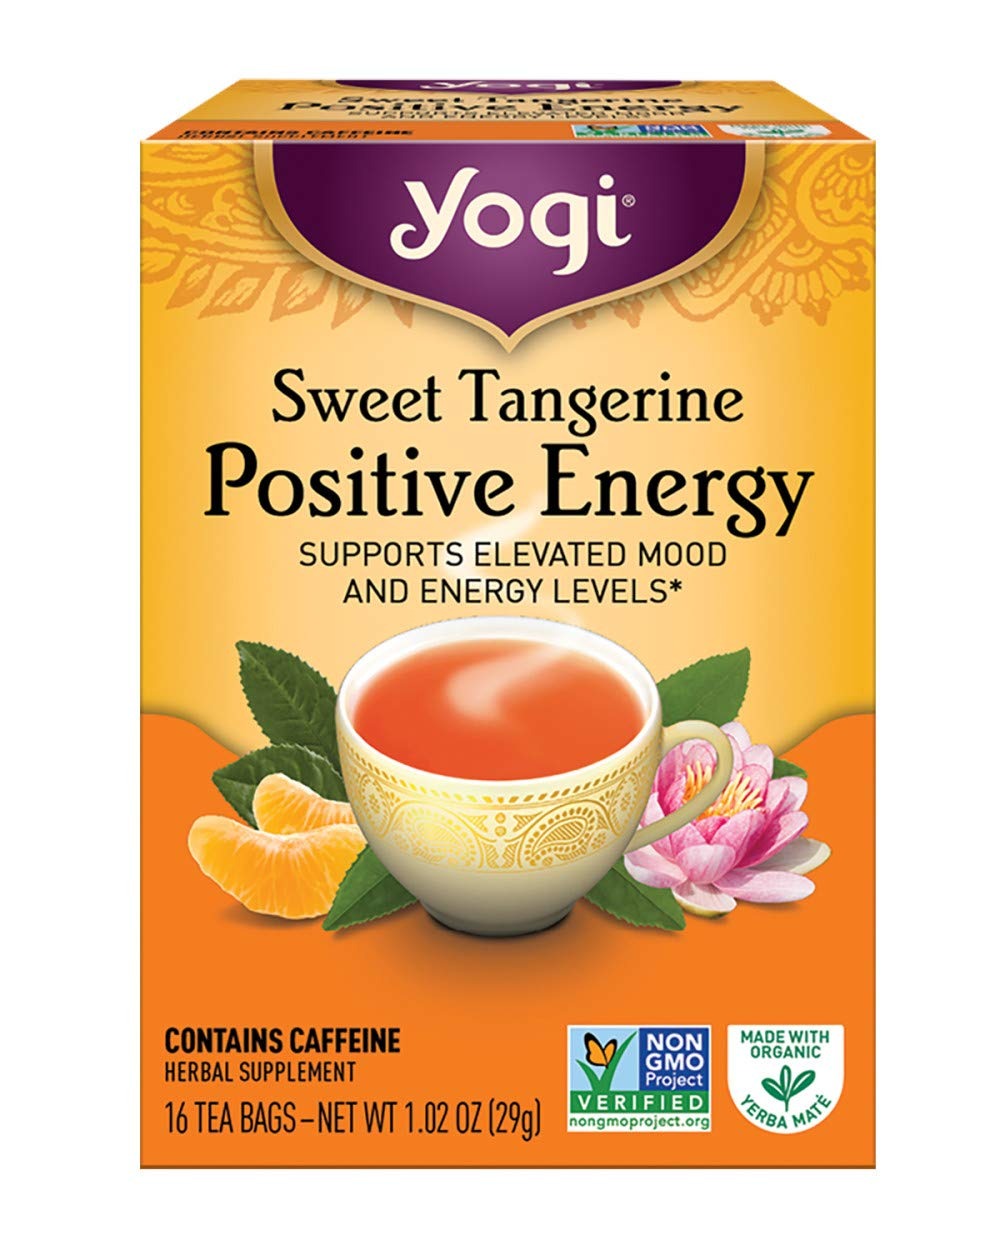
Item Name: Yogi Tea, Sweet Tangerine Positive Energy, 16 Count
Bullet Point 1: FLAVOR: Yogi Sweet Tangerine Positive Energy tea combines bold Assam Black Tea with Natural Tangerine and Lotus Flower Flavors for a delightfully sweet and citrus-y blend.
Bullet Point 2: BENEFITS: This invigorating tea combines Yerba Maté with herbs traditionally used to uplift the spirit to help supports elevated energy levels and uplifted mood.
Bullet Point 3: ORGANIC: Made with Organic Yerba Maté and Non-GMO Project Verified.
Bullet Point 4: CONTENTS: Contains caffeine, Vegan, Kosher, Gluten free, No Artificial Flavors or Sweeteners and individually packaged with compostable bags.
Bullet Point 5: BREWING SUGGESTIONS: To get the most out of every cup, bring water to boiling and steep 5 minutes. For a stronger tea, use 2 tea bags. Drink 3-4 cups daily.
Value: 16.0
Unit: Count

Price: 4.46